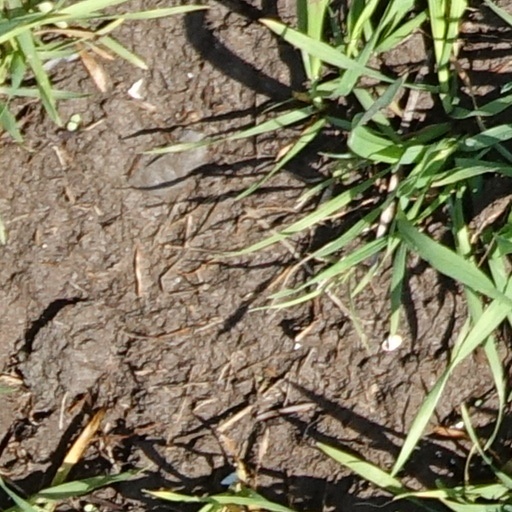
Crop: wheat